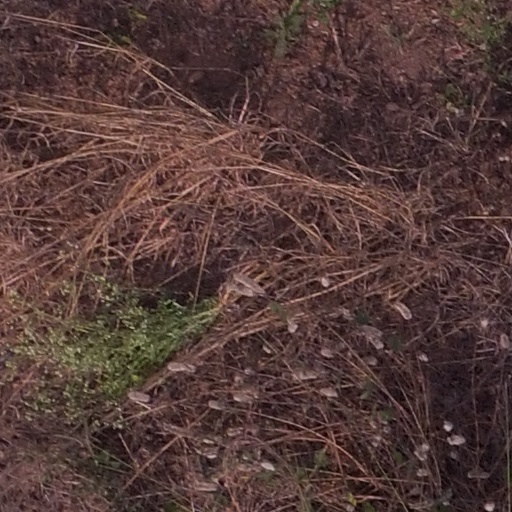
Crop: maize; corn